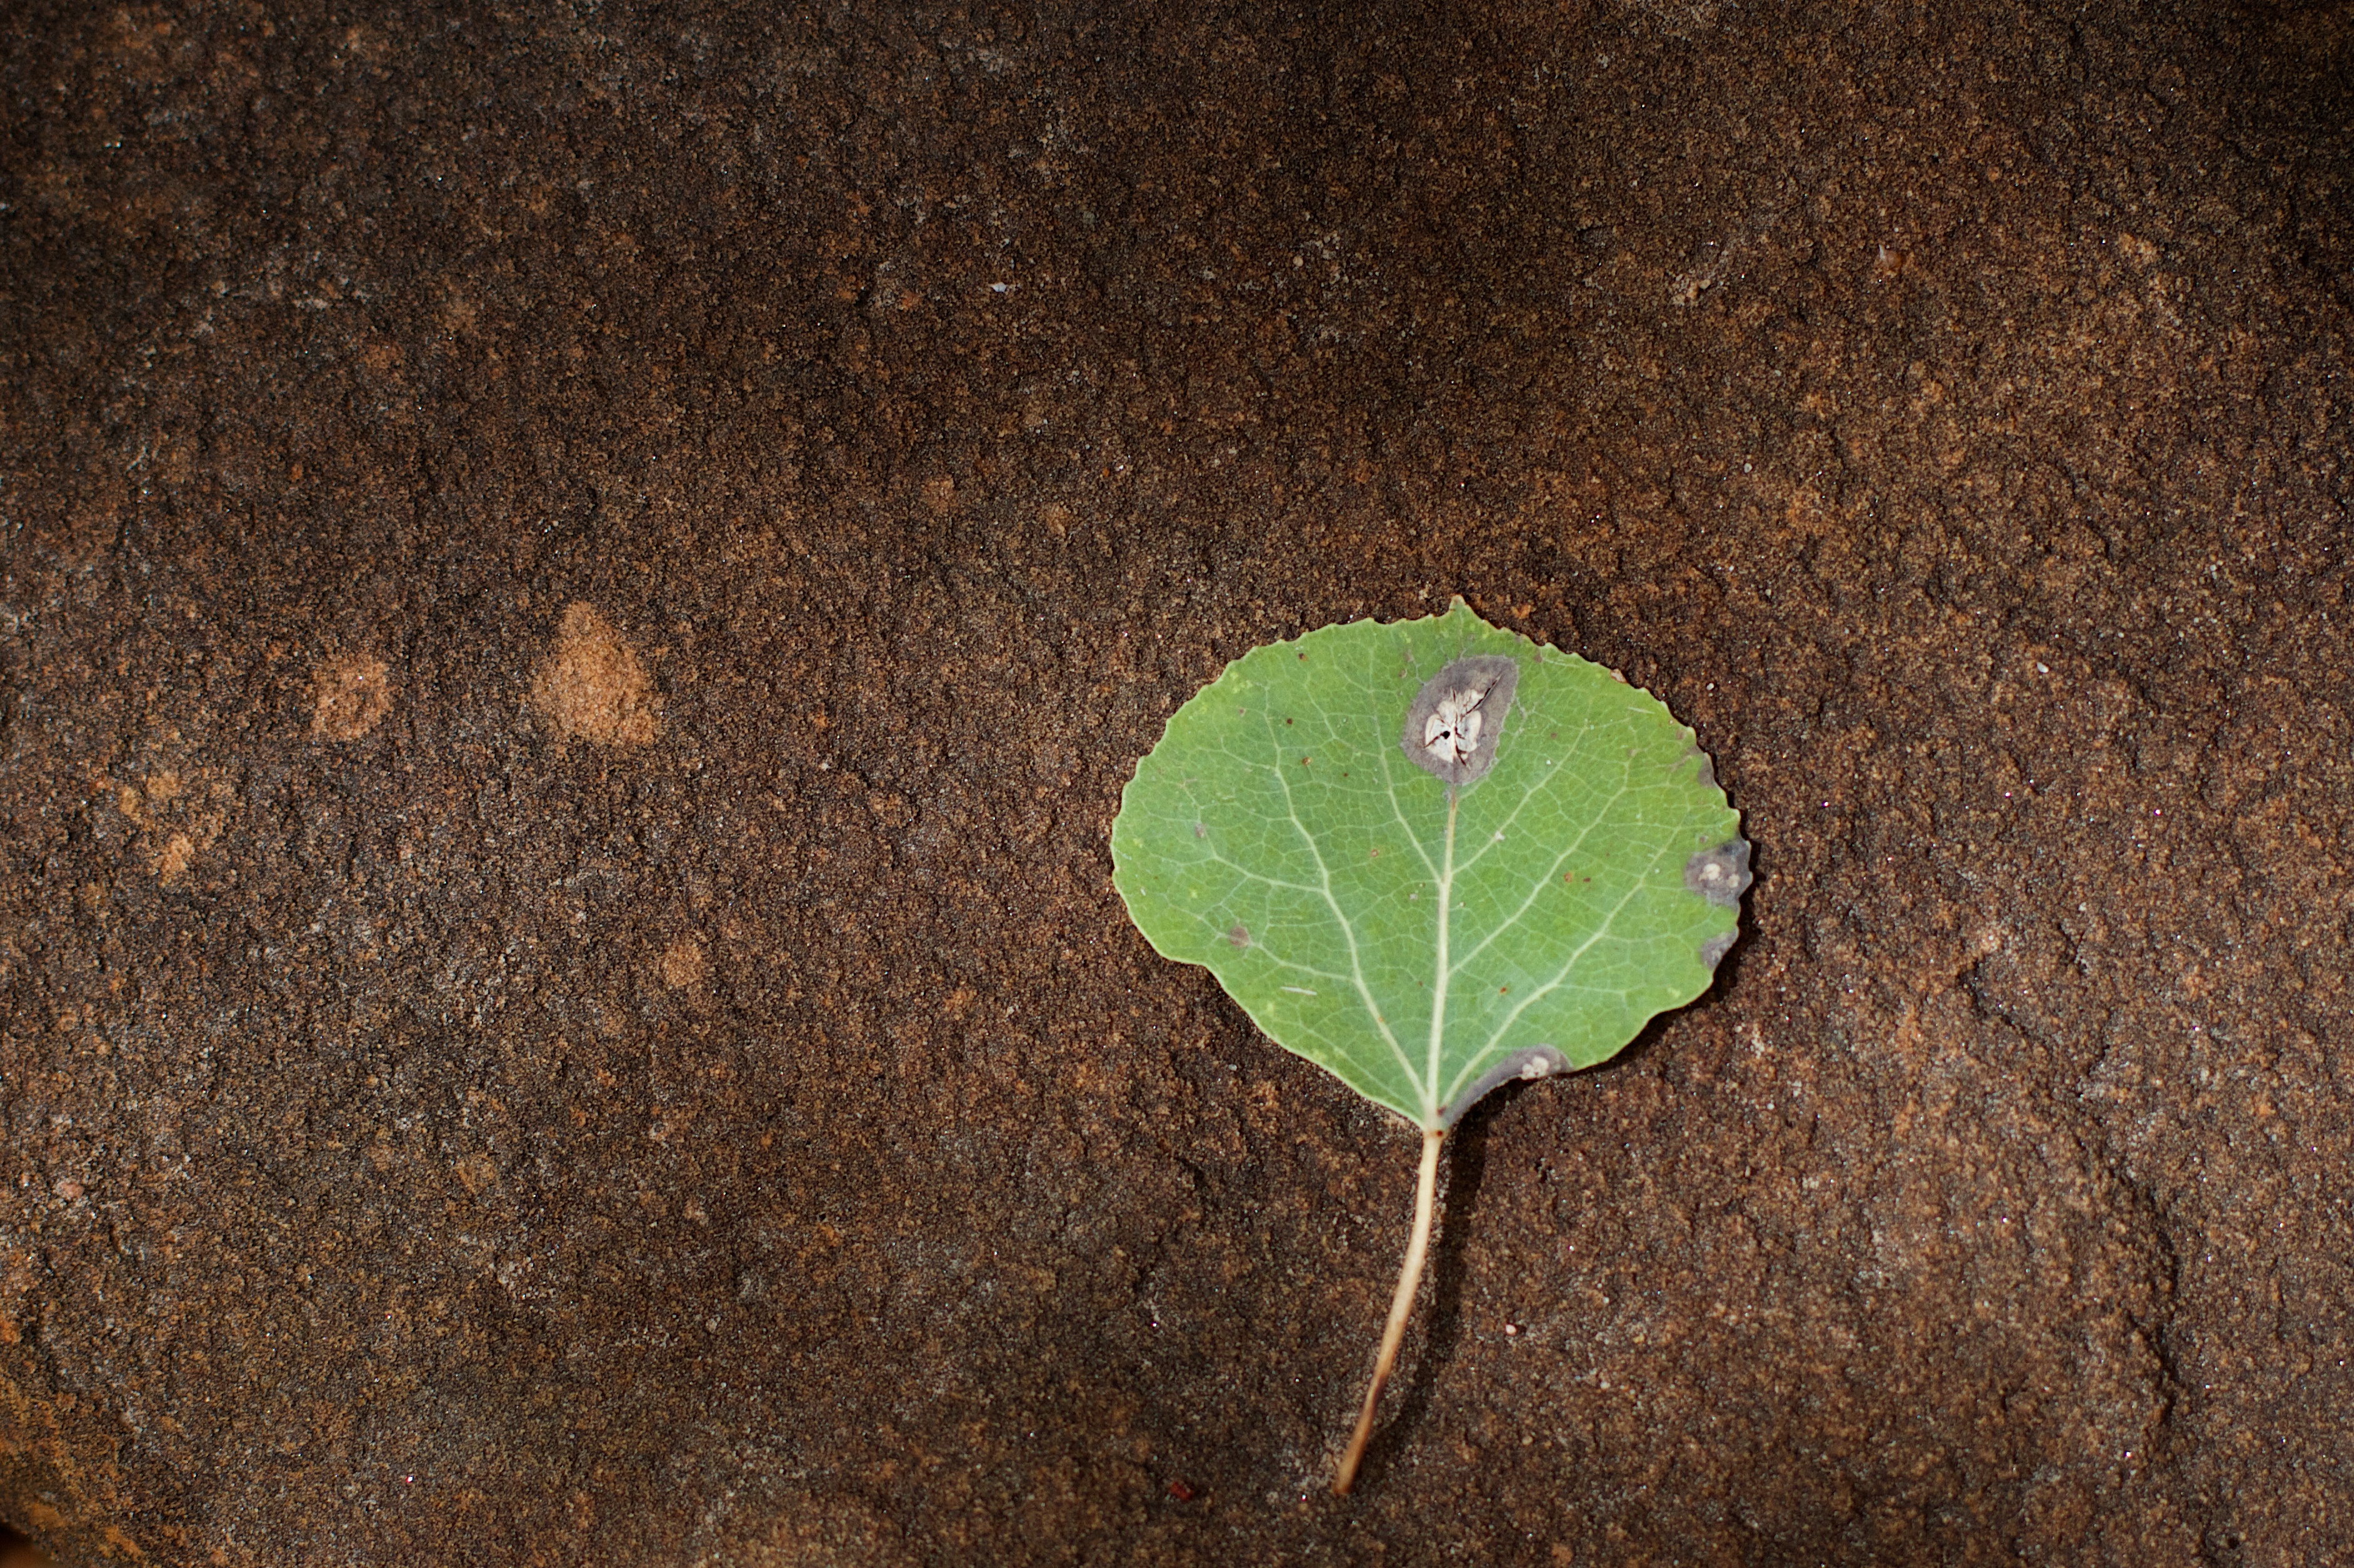
tree, nature, plant, texture, leaf, flower, green, autumn, soil, botany, flora, fauna, close up, macro photography